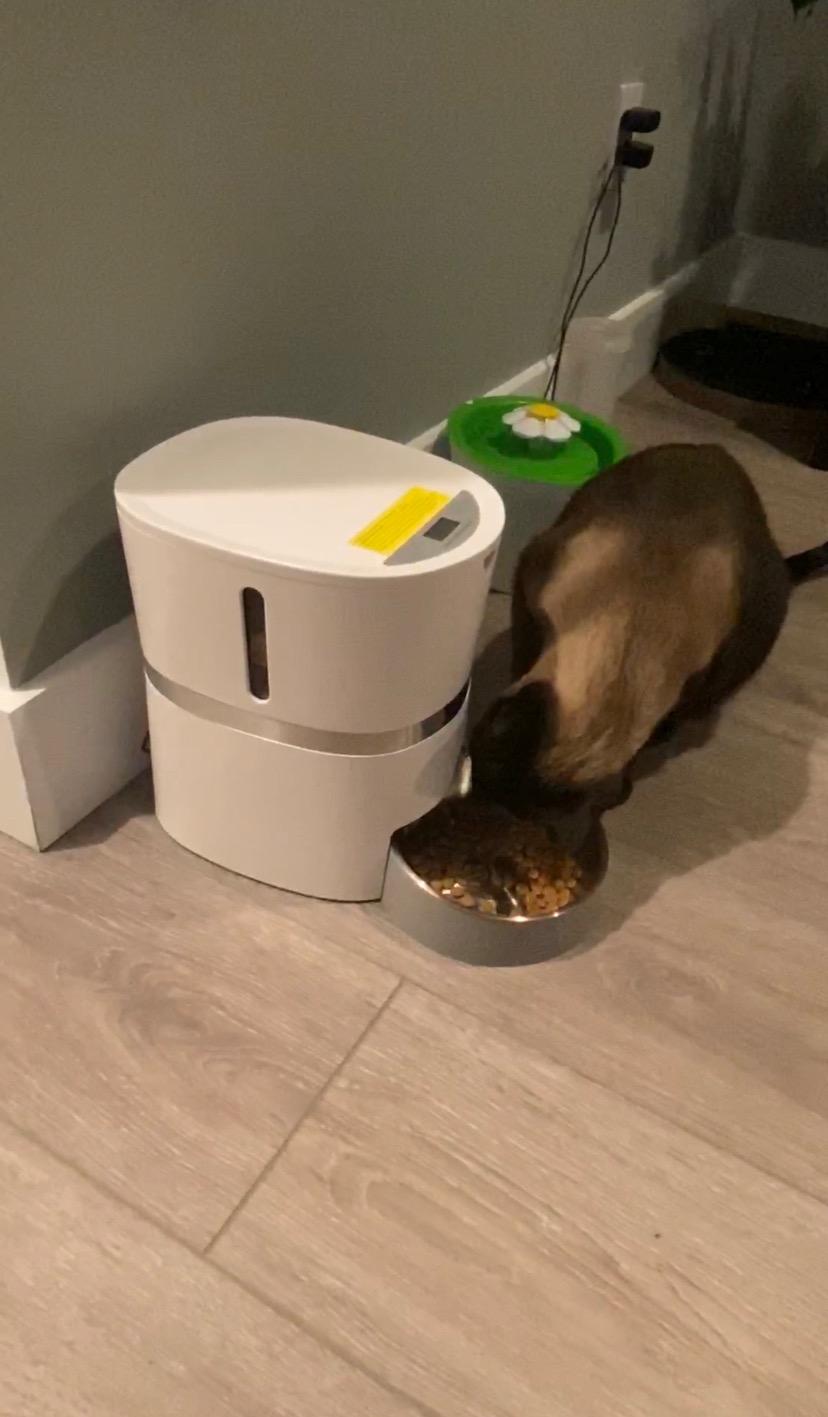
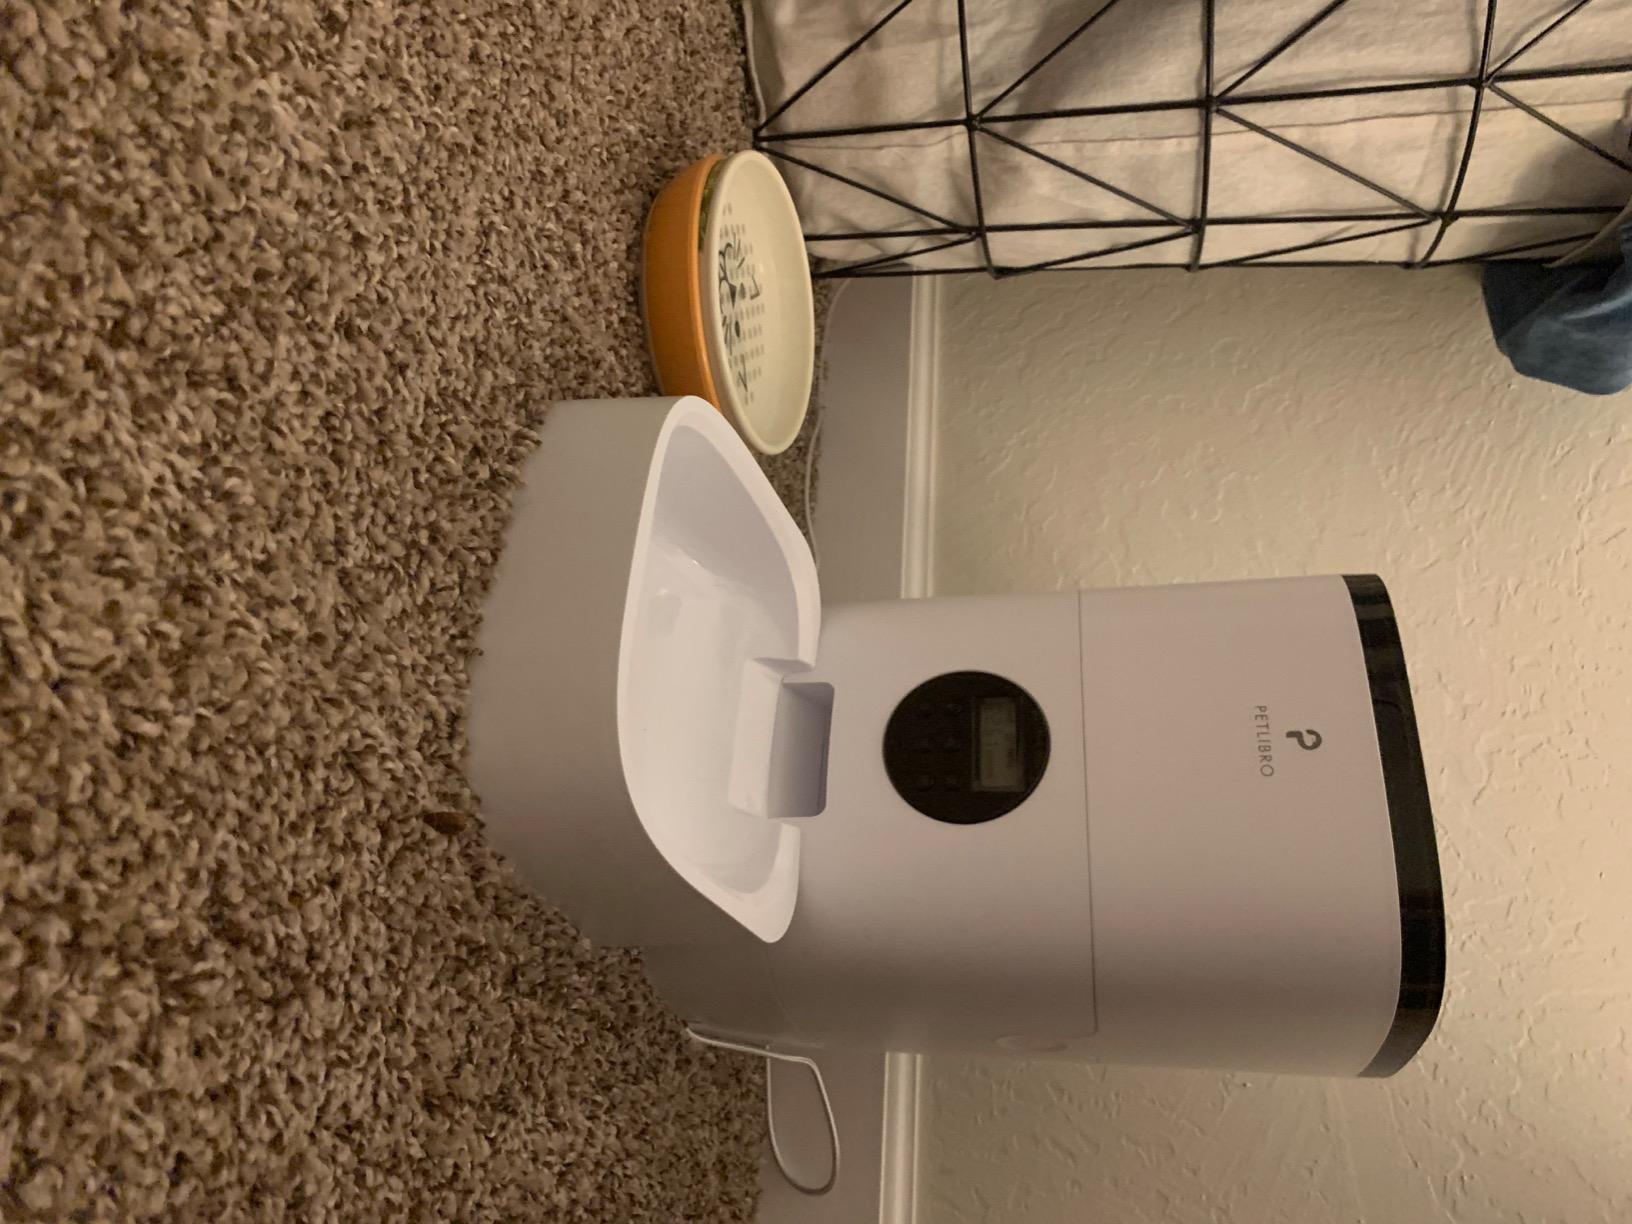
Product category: items_feeder
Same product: no